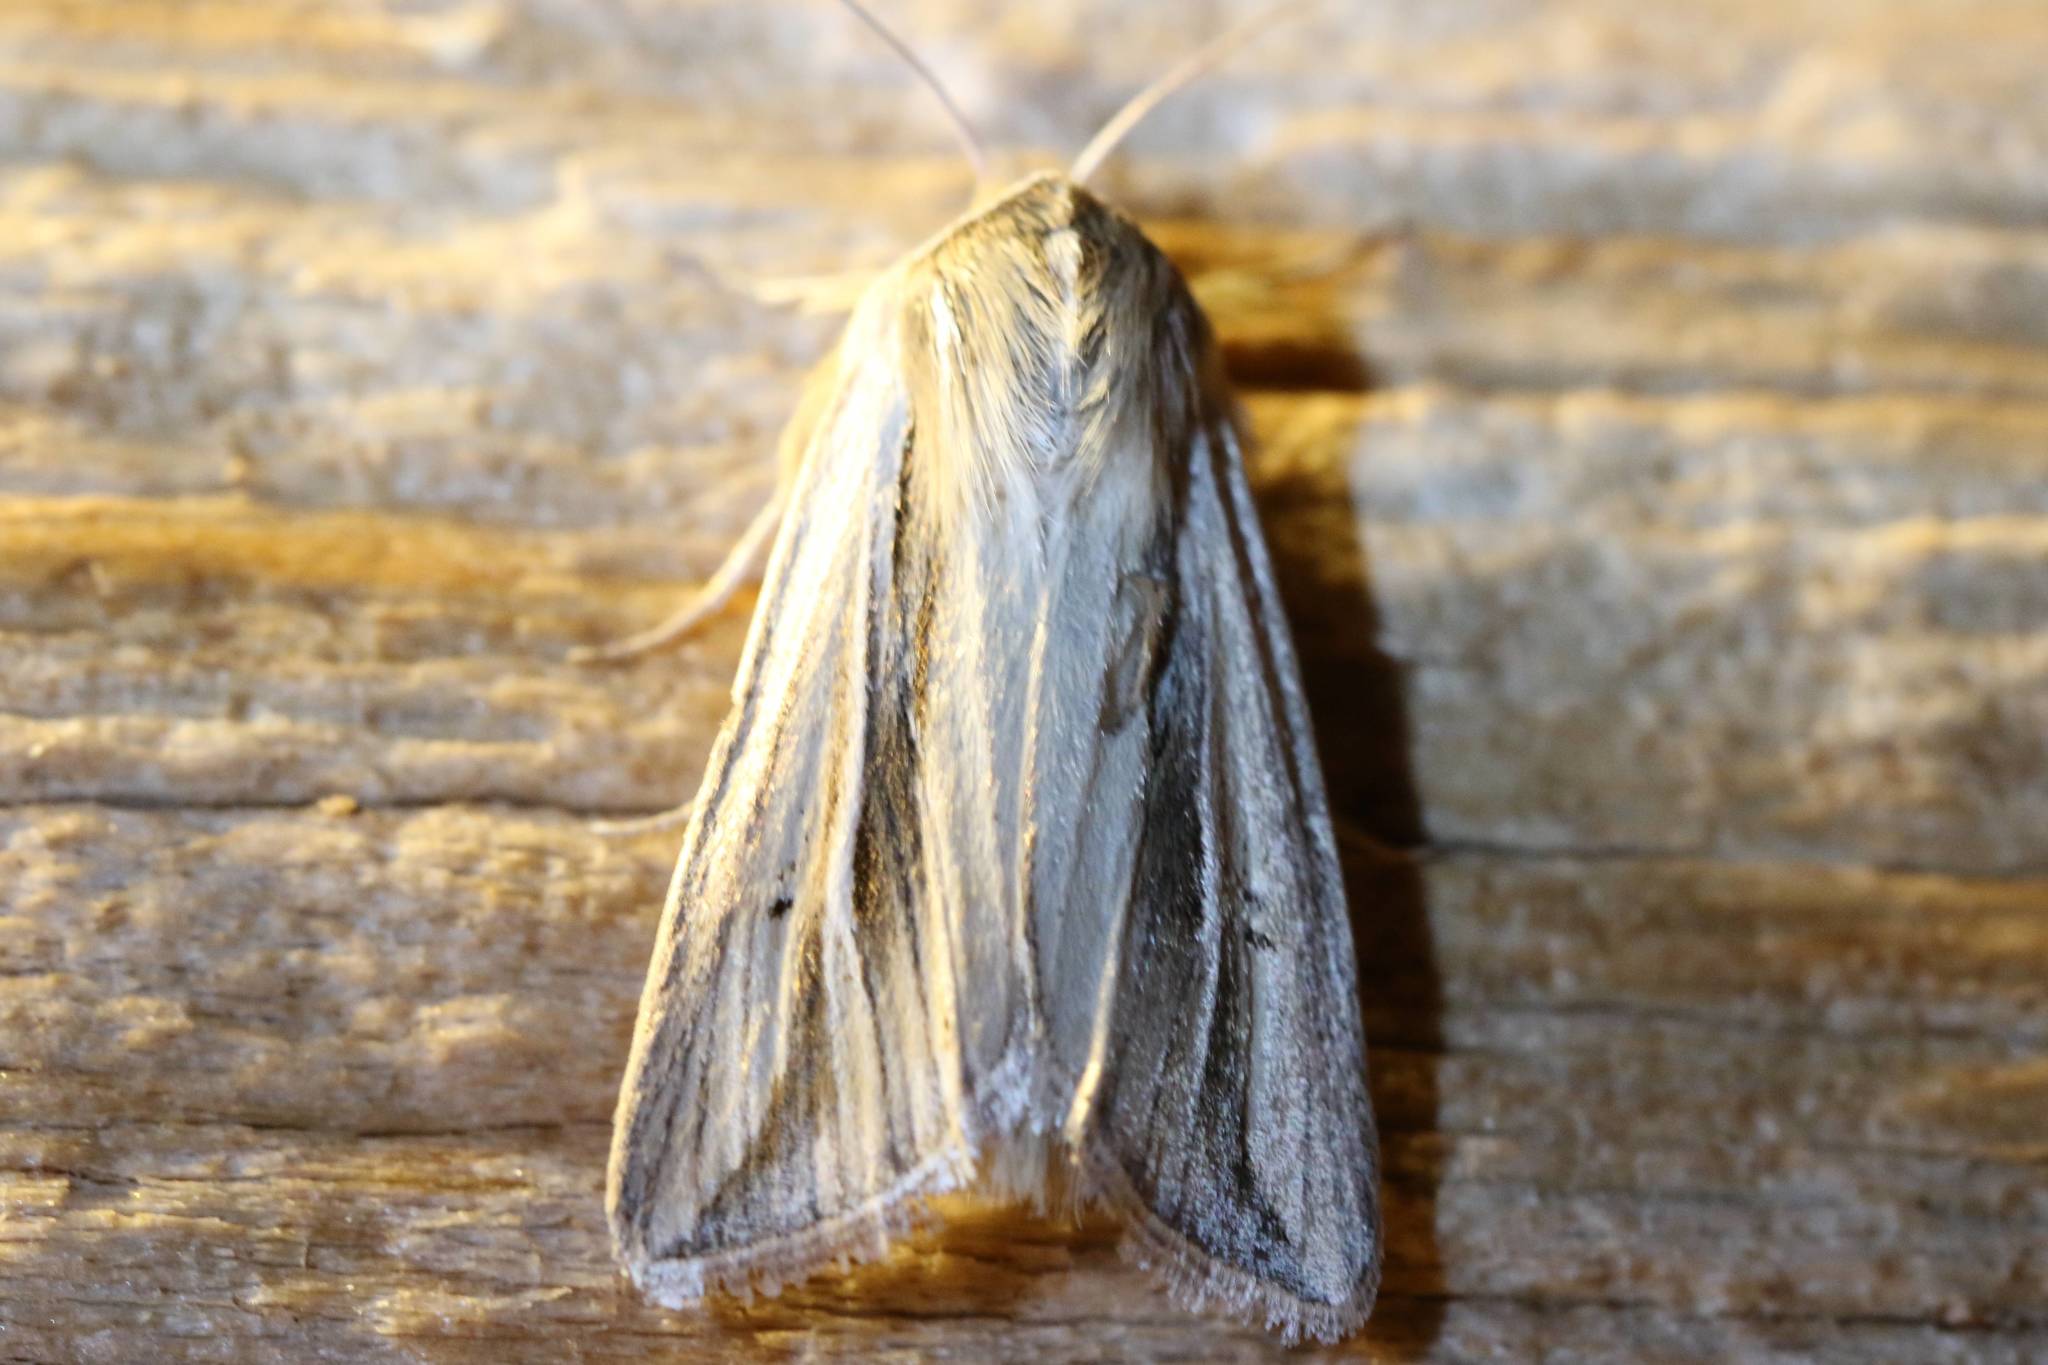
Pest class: wheathead_armyworm_Dargida_diffusa